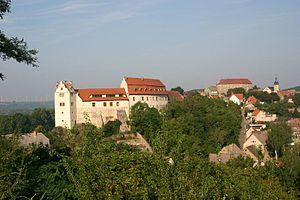
Le château fort de Wettin est une forteresse médiévale surplombant la ville de Wettin dans l’Arrondissement de Saale en Saxe-Anhalt. Il fut le fief d'origine des margraves de Misnie, les Wettin, d'où sont issues plusieurs familles régnantes d'Europe. Il a fait l'objet de nombreux aménagements au fil des siècles.